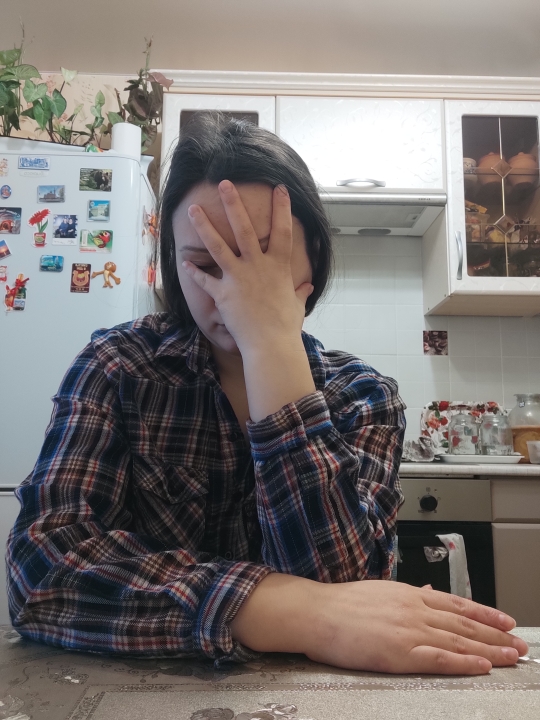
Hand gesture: no_gesture